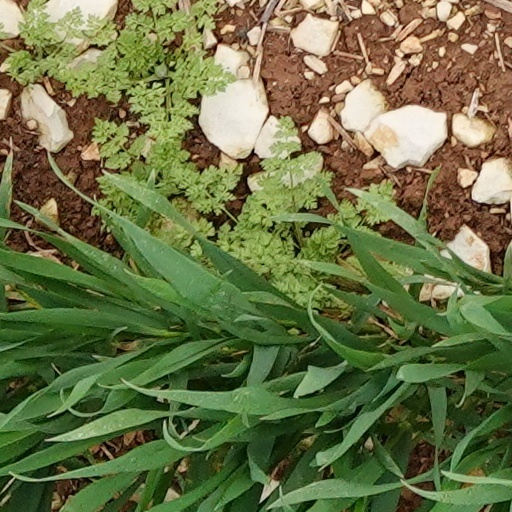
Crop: wheat